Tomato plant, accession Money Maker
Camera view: tilt-top (135 deg); turntable rotation: 270 degrees
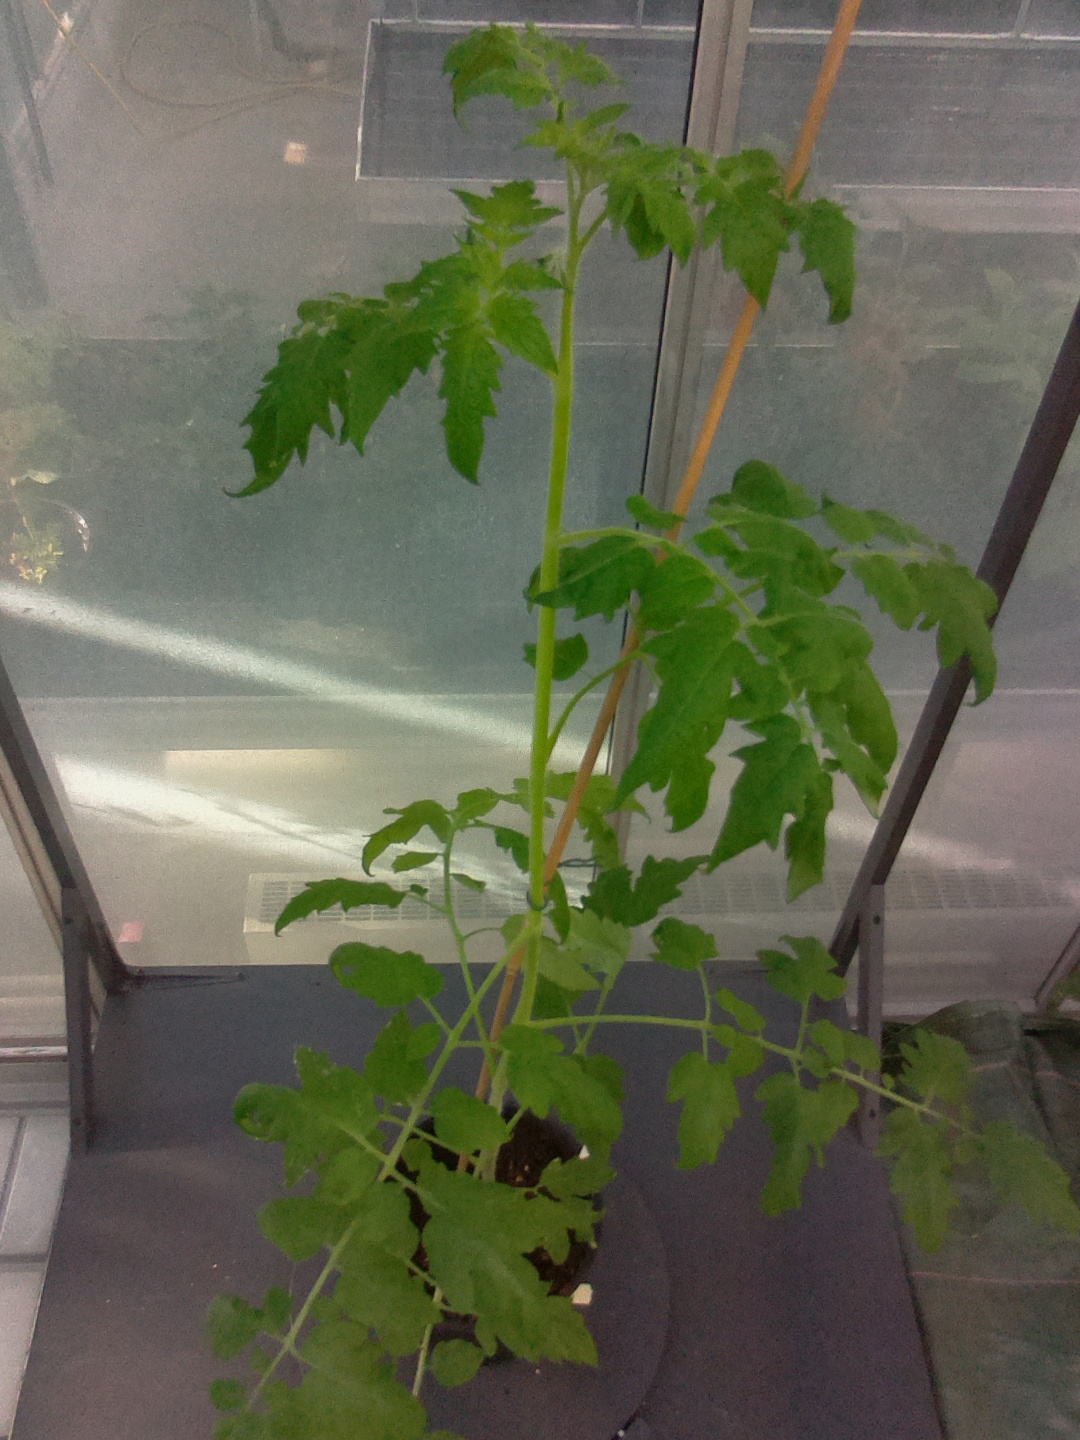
BBCH growth stage 16: 12 of true leaves visible